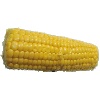
Label: corn